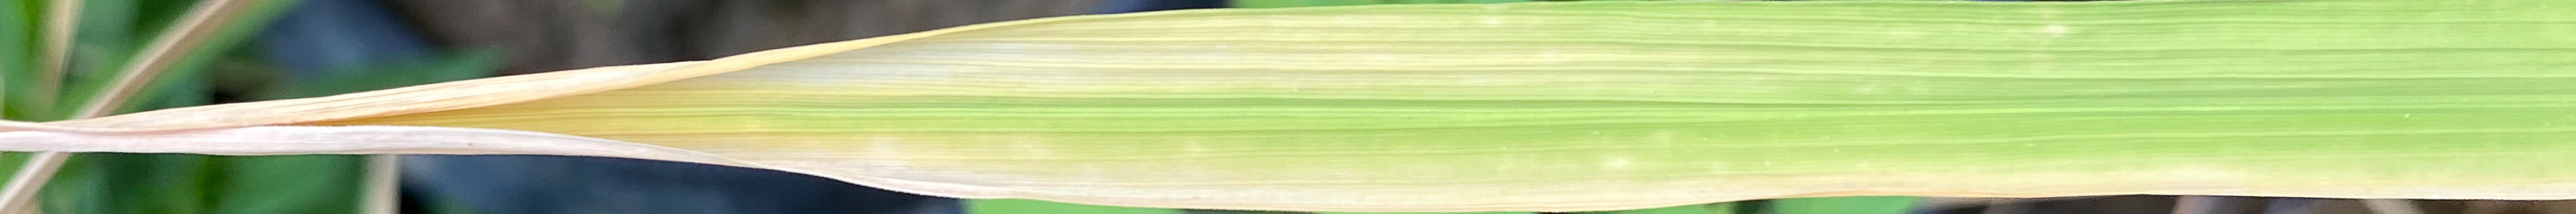
Nhãn: N